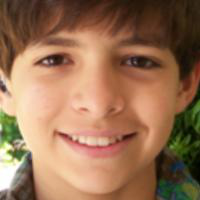
Age group: age 01-10